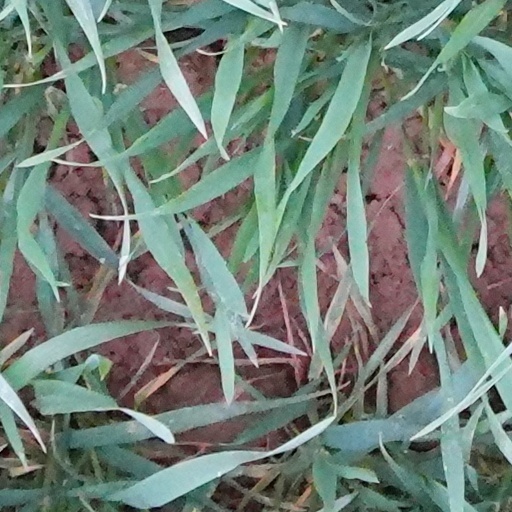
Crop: wheat